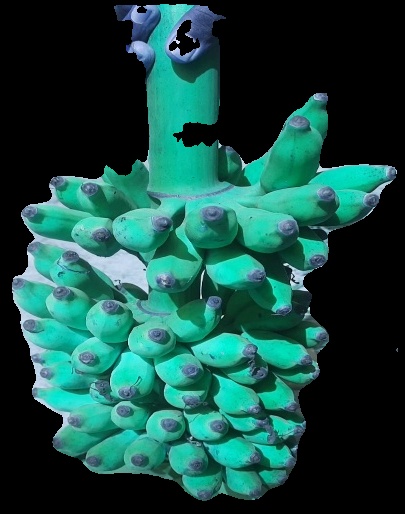
Variety: elakki-bale
Grade: grade3